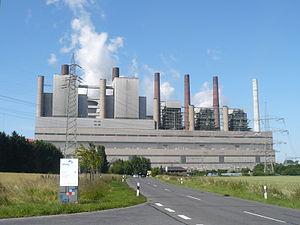
La centrale thermique de Neurath est une centrale thermique en Rhénanie-du-Nord-Westphalie, en Allemagne.
Le secteur de l’électricité en Allemagne se caractérise en 2019 par une production brute d'électricité issue en premier lieu des centrales à combustibles fossiles : 44,2 %, malgré la progression des énergies renouvelables : 40,1 %. La part du nucléaire est de 12,4 %.